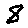
Label: 8